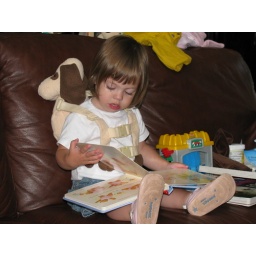
Zara loves (ed) her puppy dog back pack and would wear it in the house! September 2009